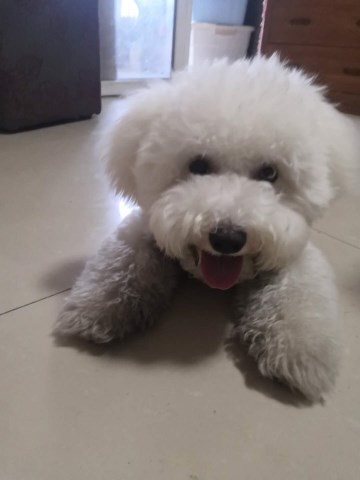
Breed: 3083-n000117-Bichon_Frise